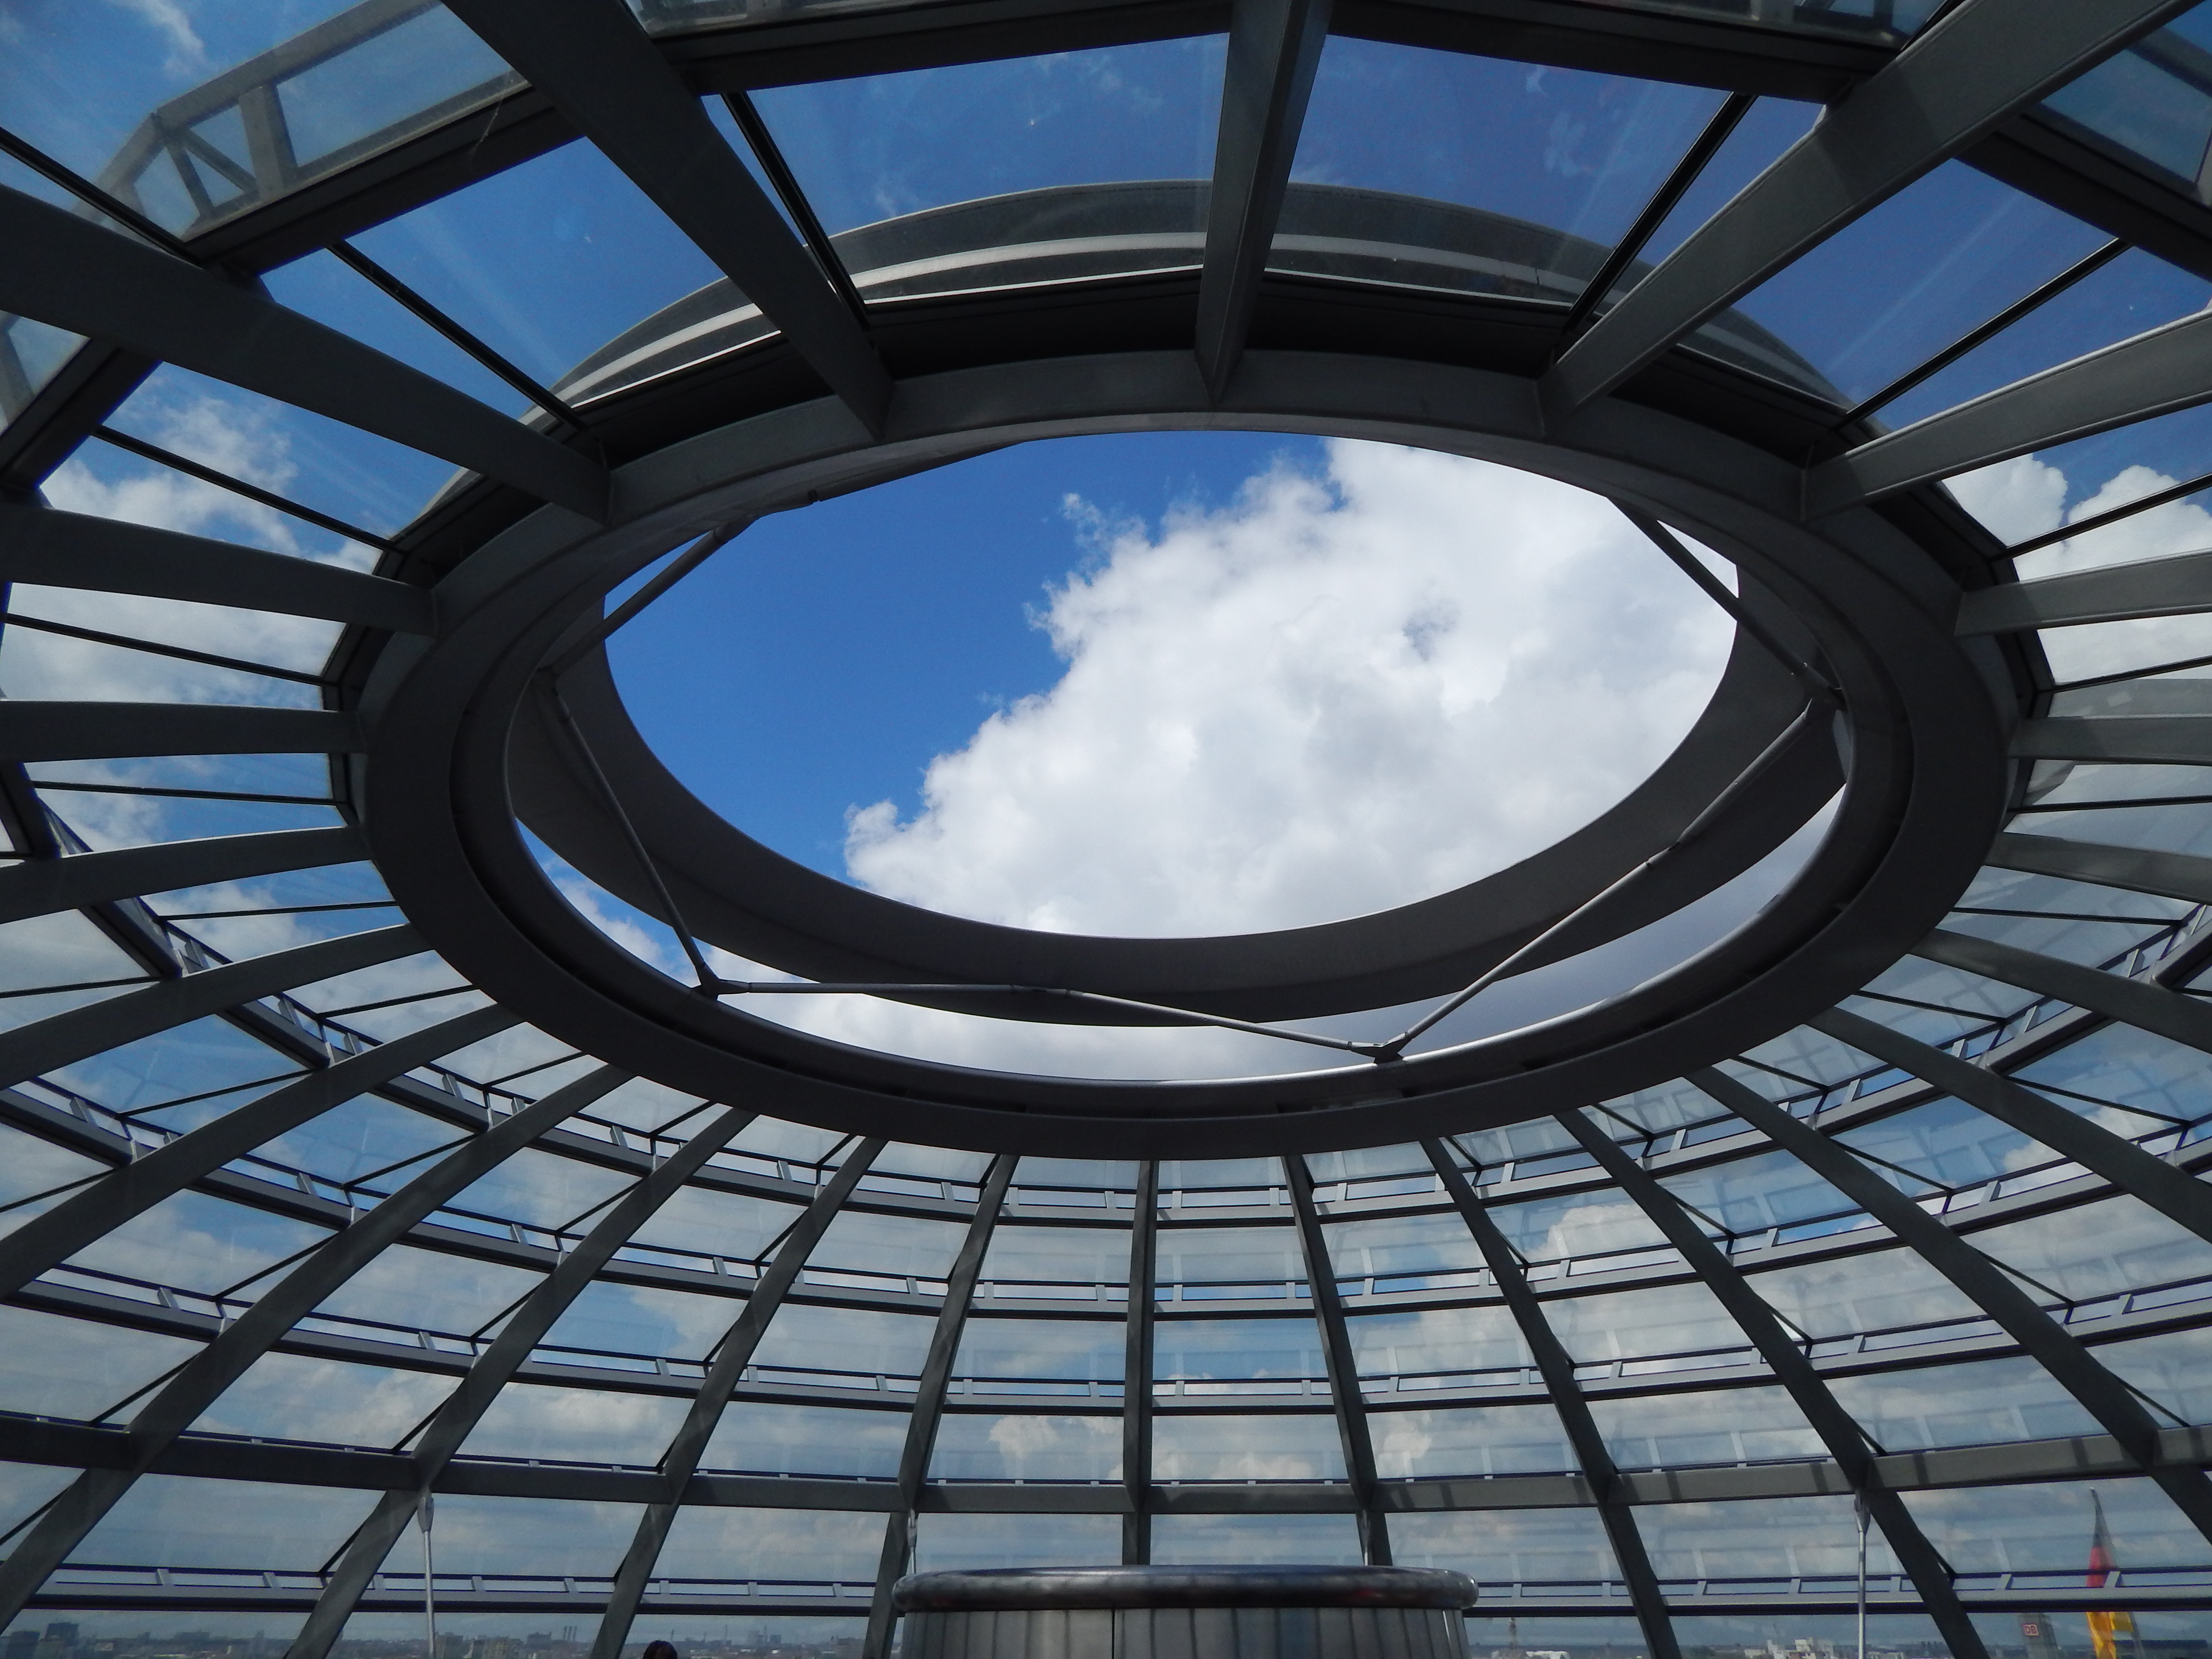
architecture, structure, sky, wheel, window, reflection, facade, blue, stadium, circle, symmetry, dome, shape, the roof of the, the dome, daylighting